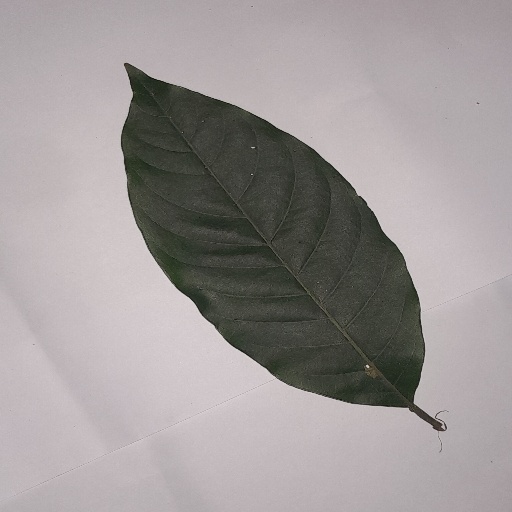
Species: HariTaki
Leaf condition: Shot Hole